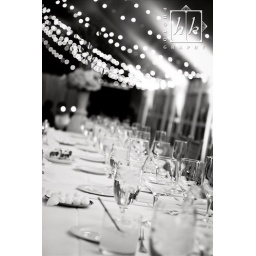
having empty glass cups everywhere makes me nervous...it's the fear of knocking them over that freaks me out